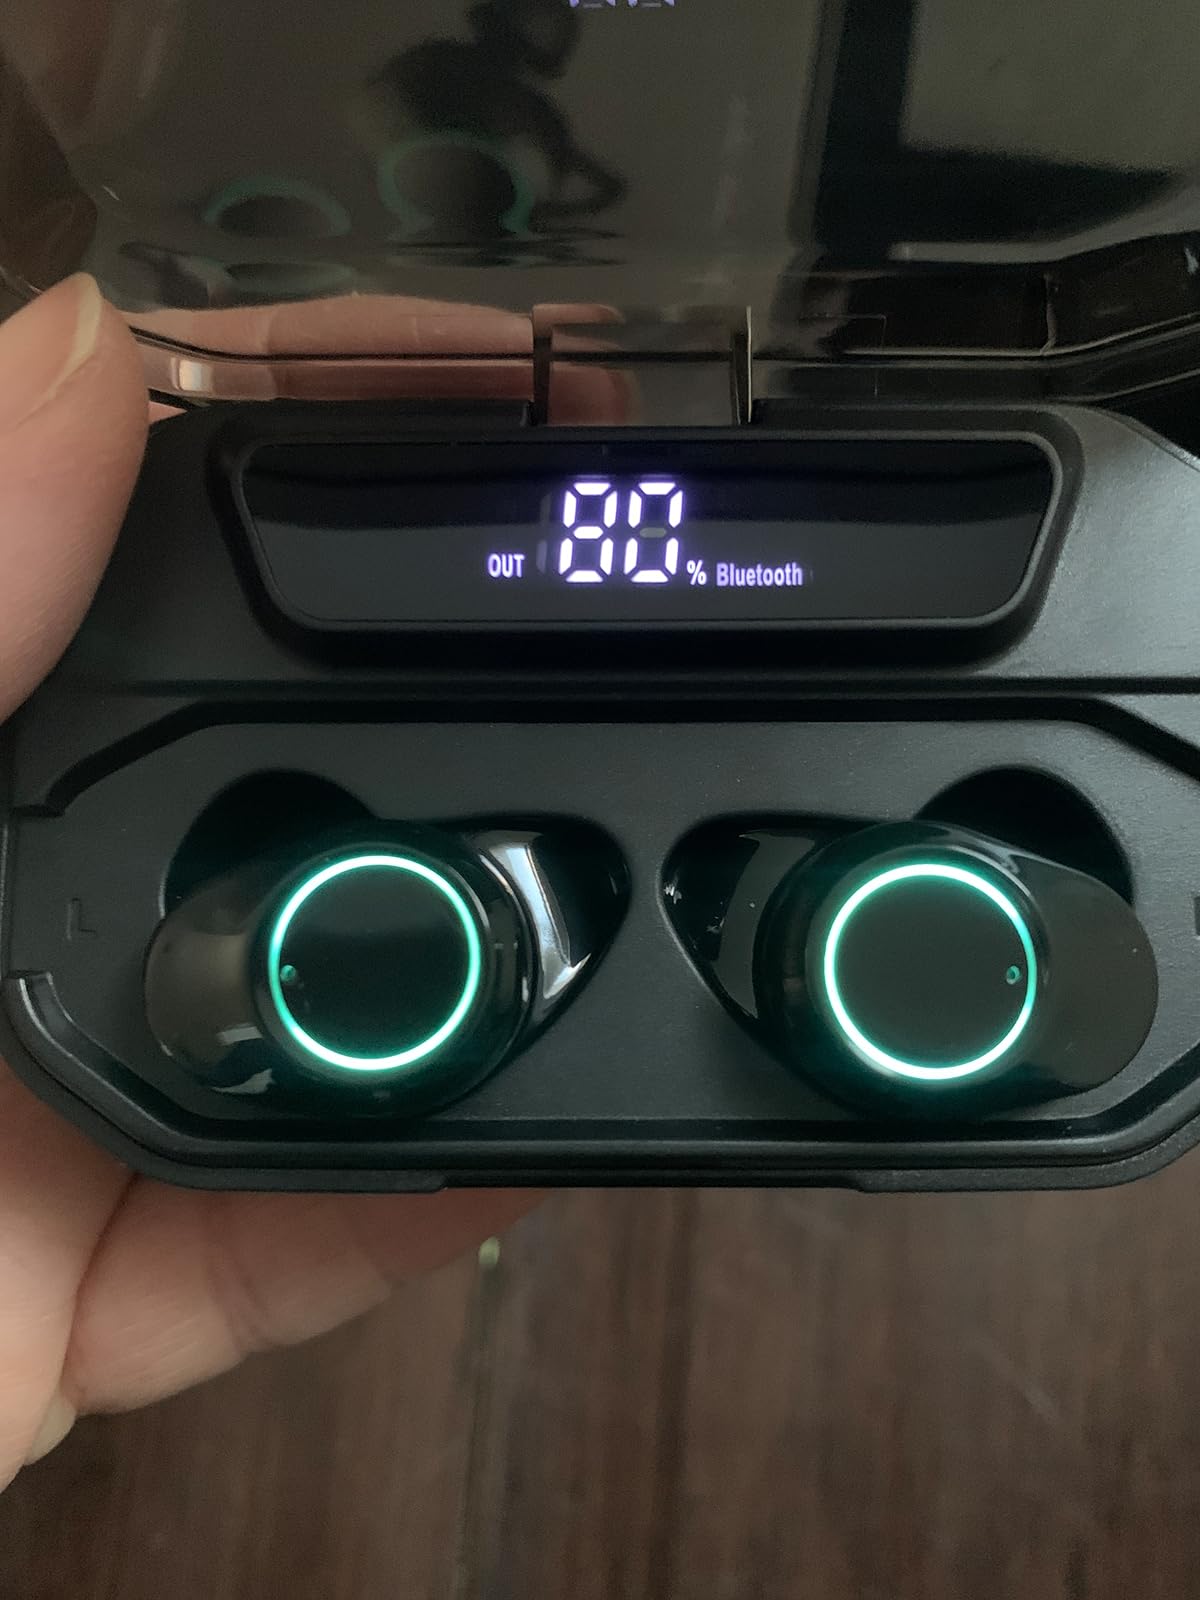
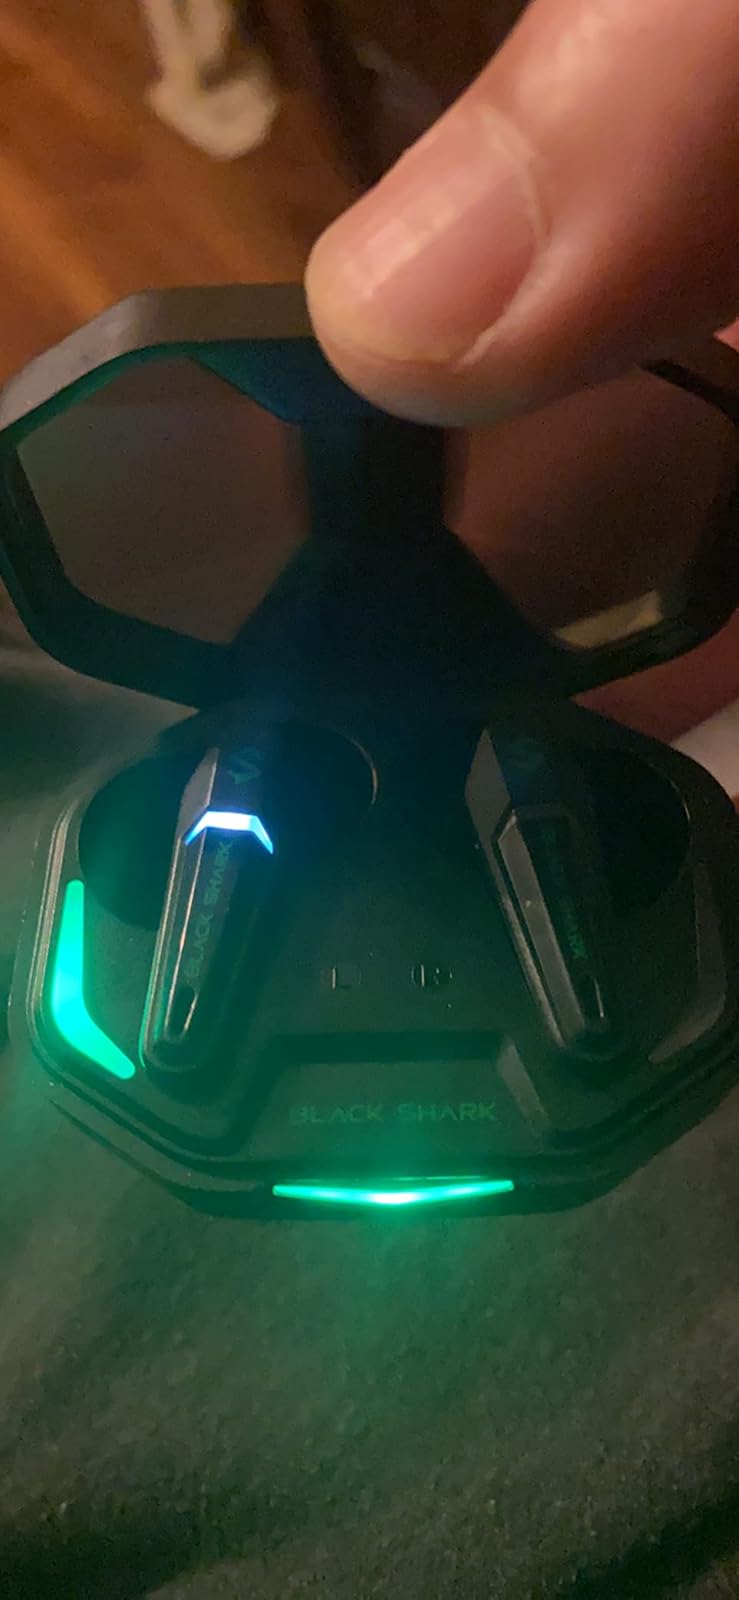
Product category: earbuds
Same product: no